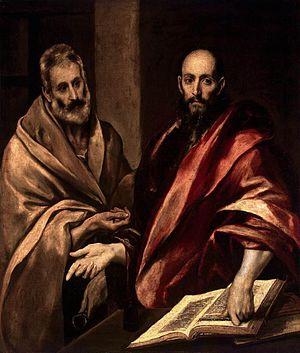
Augustin d'Hippone ou Saint Augustin, né le 13 novembre 354 à Thagaste, un municipe de la province d'Afrique, et mort le 28 août 430 à Hippone, est un philosophe et théologien chrétien romain de la classe aisée. Avec Ambroise de Milan, Jérôme de Stridon et Grégoire le Grand, il est l'un des quatre Pères de l'Église occidentale et l’un des trente-six docteurs de l’Église.